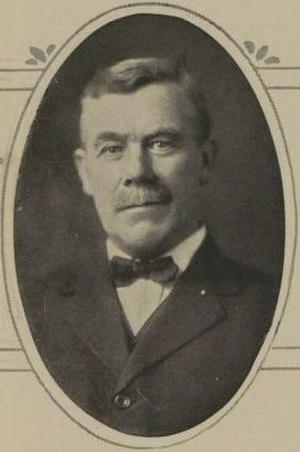
William Adamson, né le 2 avril 1863 à Halbeath près de Dunfermline et mort le 23 février 1936, est un syndicaliste et homme politique britannique. Chef du Parti travailliste de 1917 à 1921, il est secrétaire d'État pour l'Écosse en 1924 puis de 1929 à 1931 dans le gouvernement de Ramsay MacDonald.